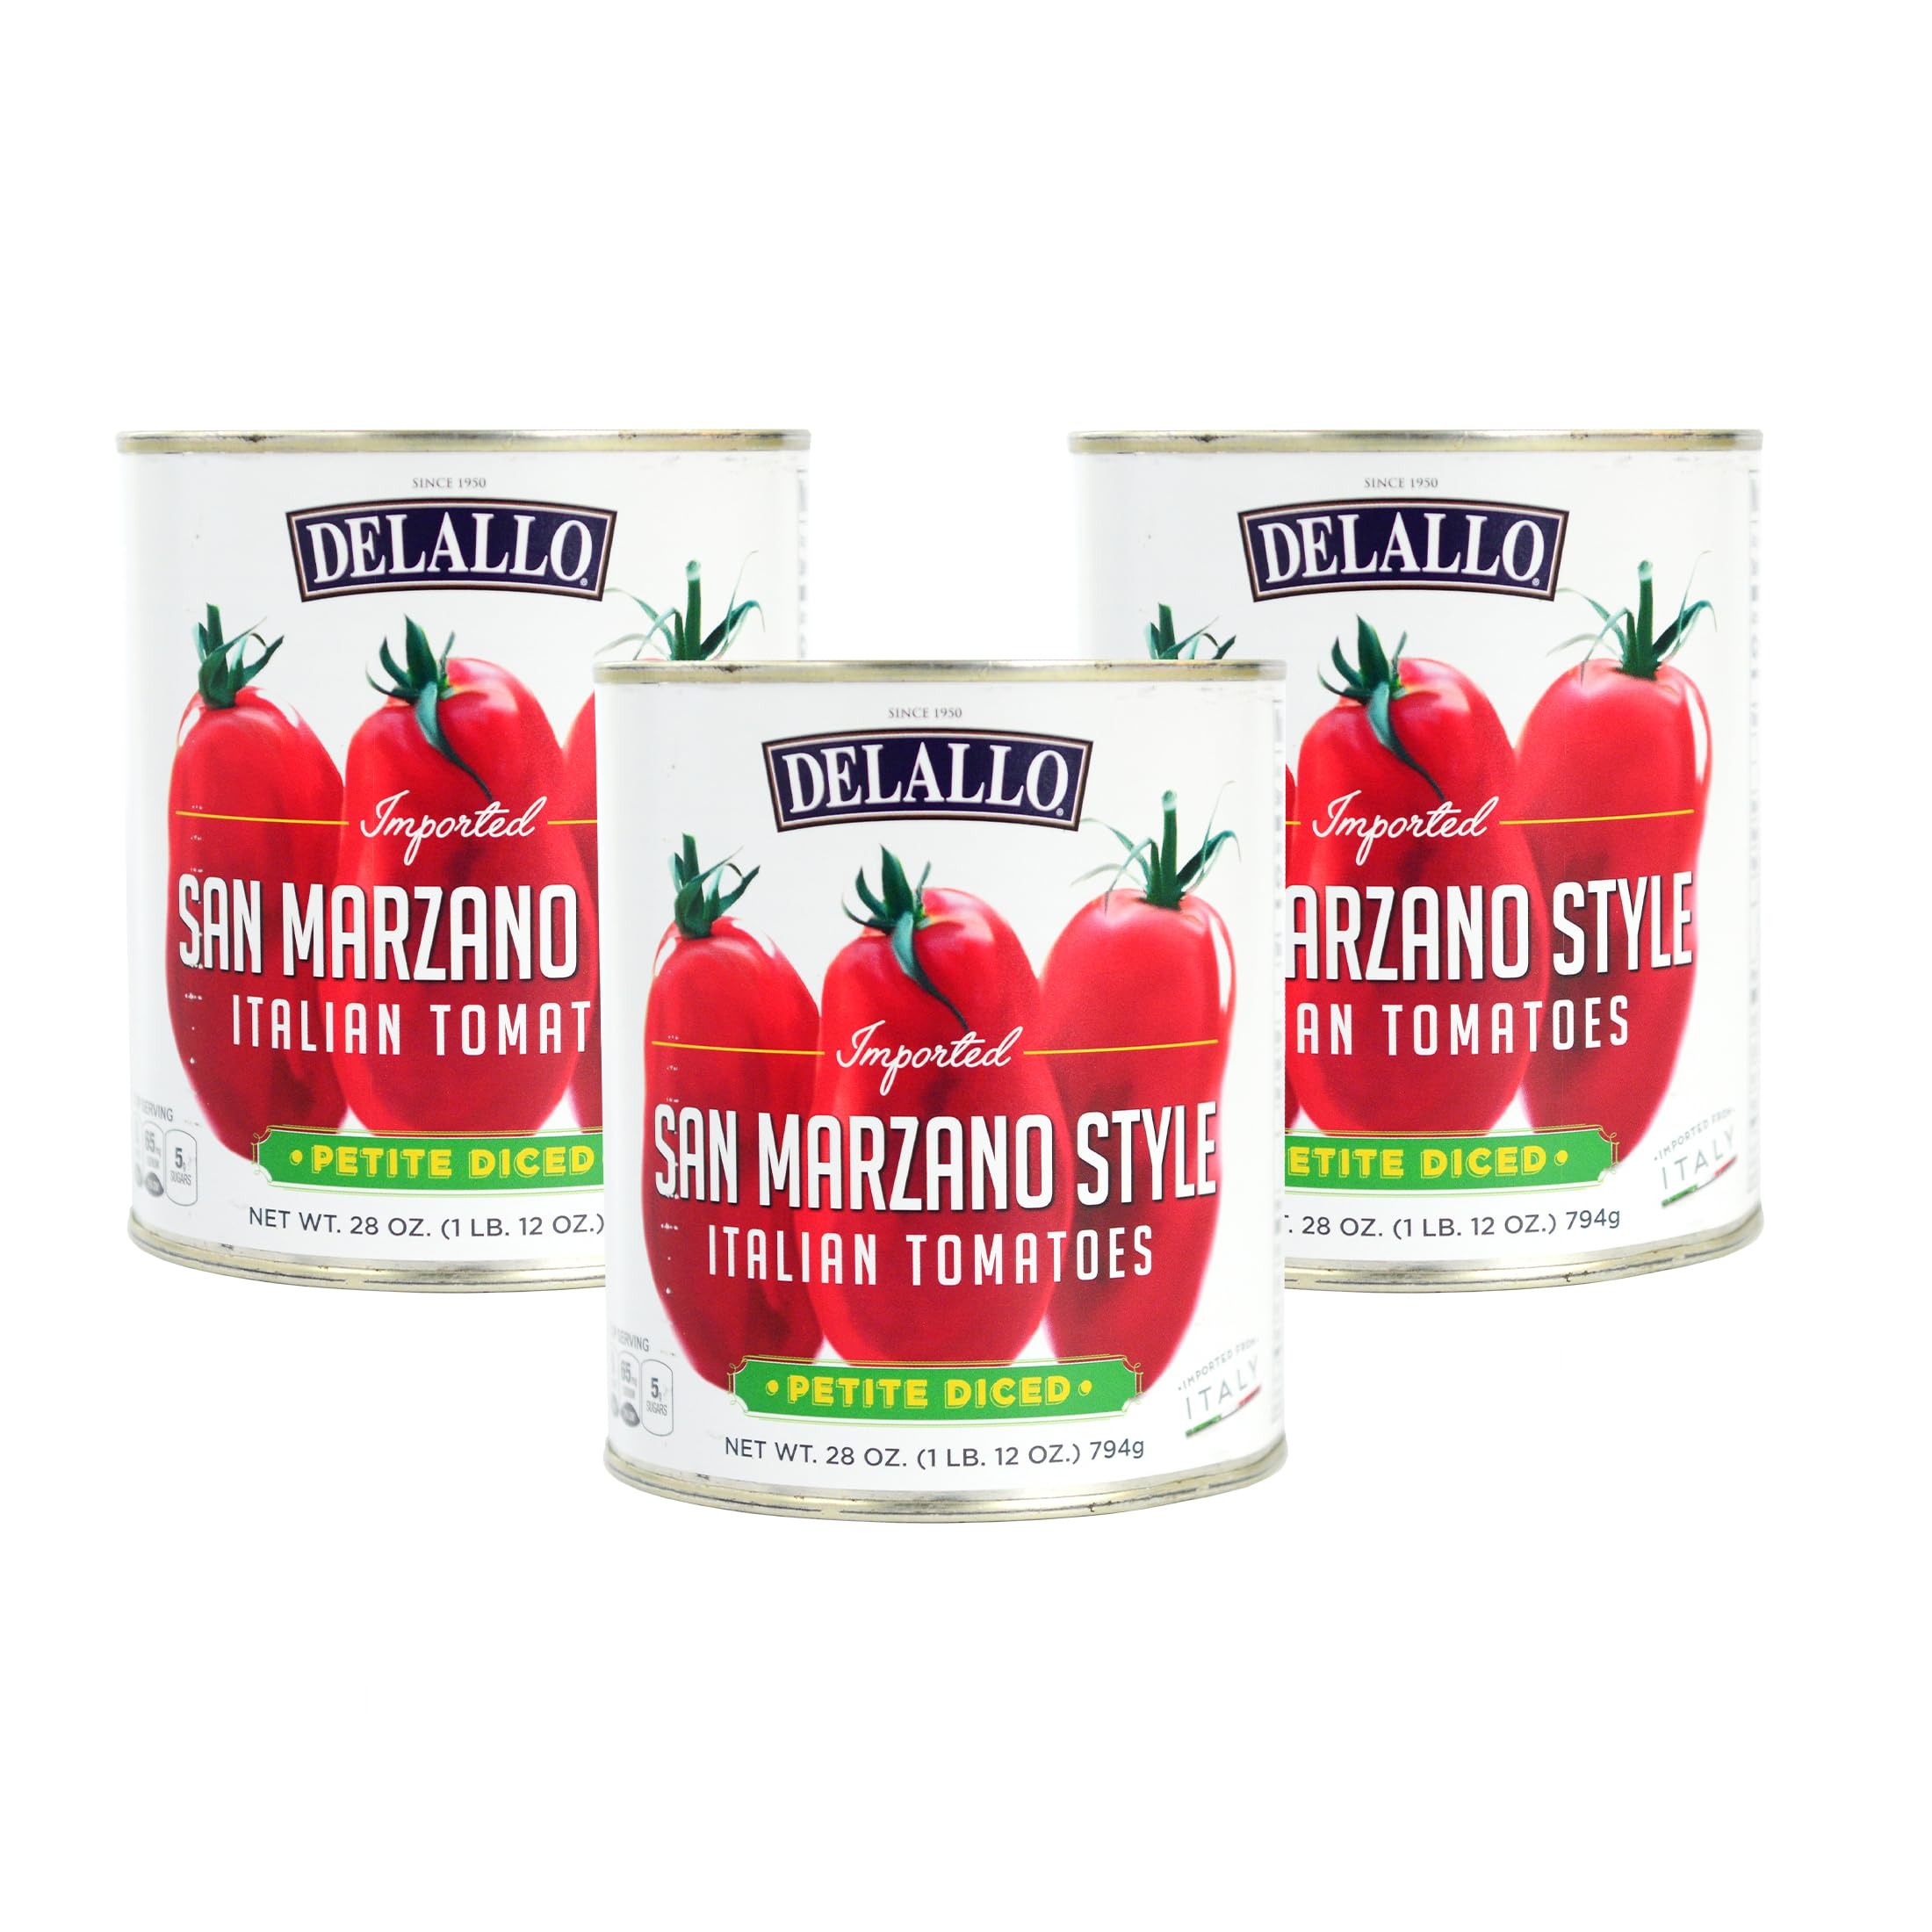
Item Name: DeLallo San Marzano Style Diced Tomatoes, 28 Ounce Can, Italian Plum Tomatoes Packed in Light Puree, Product of Italy, Non-GMO
Bullet Point 1: THE DELALLO DIFFERENCE: At DeLallo, we use sun-ripened Italian plum tomatoes grown and handpicked from the rich volcanic soil of nearby Mt. Vesuvius. The tomatoes are diced for kitchen convenience and then packed within 48 hours of harvest. These red-ripe Italian tomatoes are vibrant and sweet with a tender, meaty texture perfect for homemade pasta sauces and all of your favorite everyday recipes.
Bullet Point 2: SO MANY WAYS TO USE: San Marzano diced tomatoes are perfect to use in homemade pasta sauces, pizza sauces, soups, stews, and salsas.
Bullet Point 3: ABOUT DELALLO: DeLallo is a 3rd generation family-owned and operated Italian foods company. We have been offering gourmet Italian ingredients for passionate home cooks since 1950.
Value: 84.0
Unit: Ounce

Price: 56.605